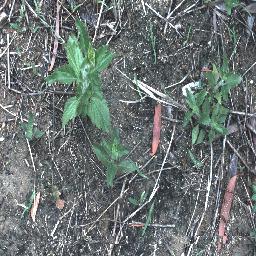
Label: siam_weed